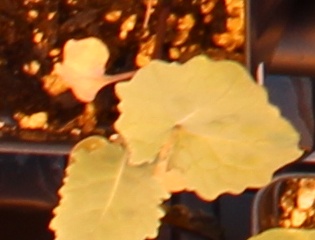
Label: Canola